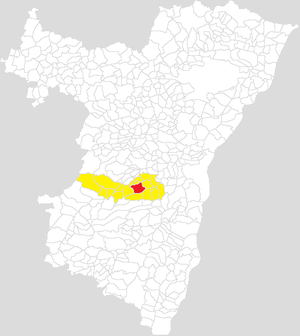
Communauté de communes de la région de Molsheim-Mutzig
Cet article répertorie les 24 communautés de communes du Bas-Rhin, classées par ordre alphabétique, et liste, pour chaque, les communes les composant et le chef-lieu marqué en gras.
La communauté de communes de la Région de Molsheim-Mutzig est une communauté de communes française, située dans le département du Bas-Rhin et la région Grand Est et comporte 18 communes.